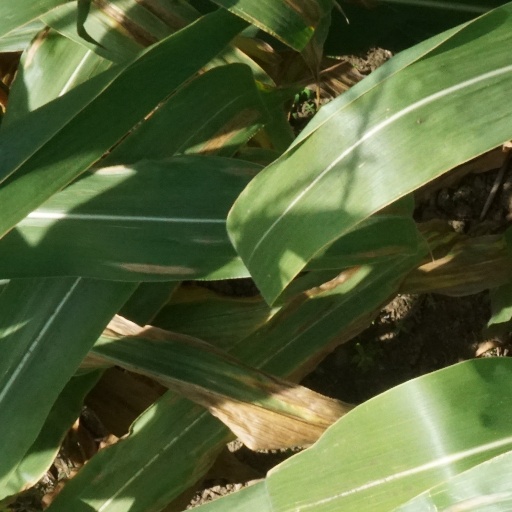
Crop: maize; corn